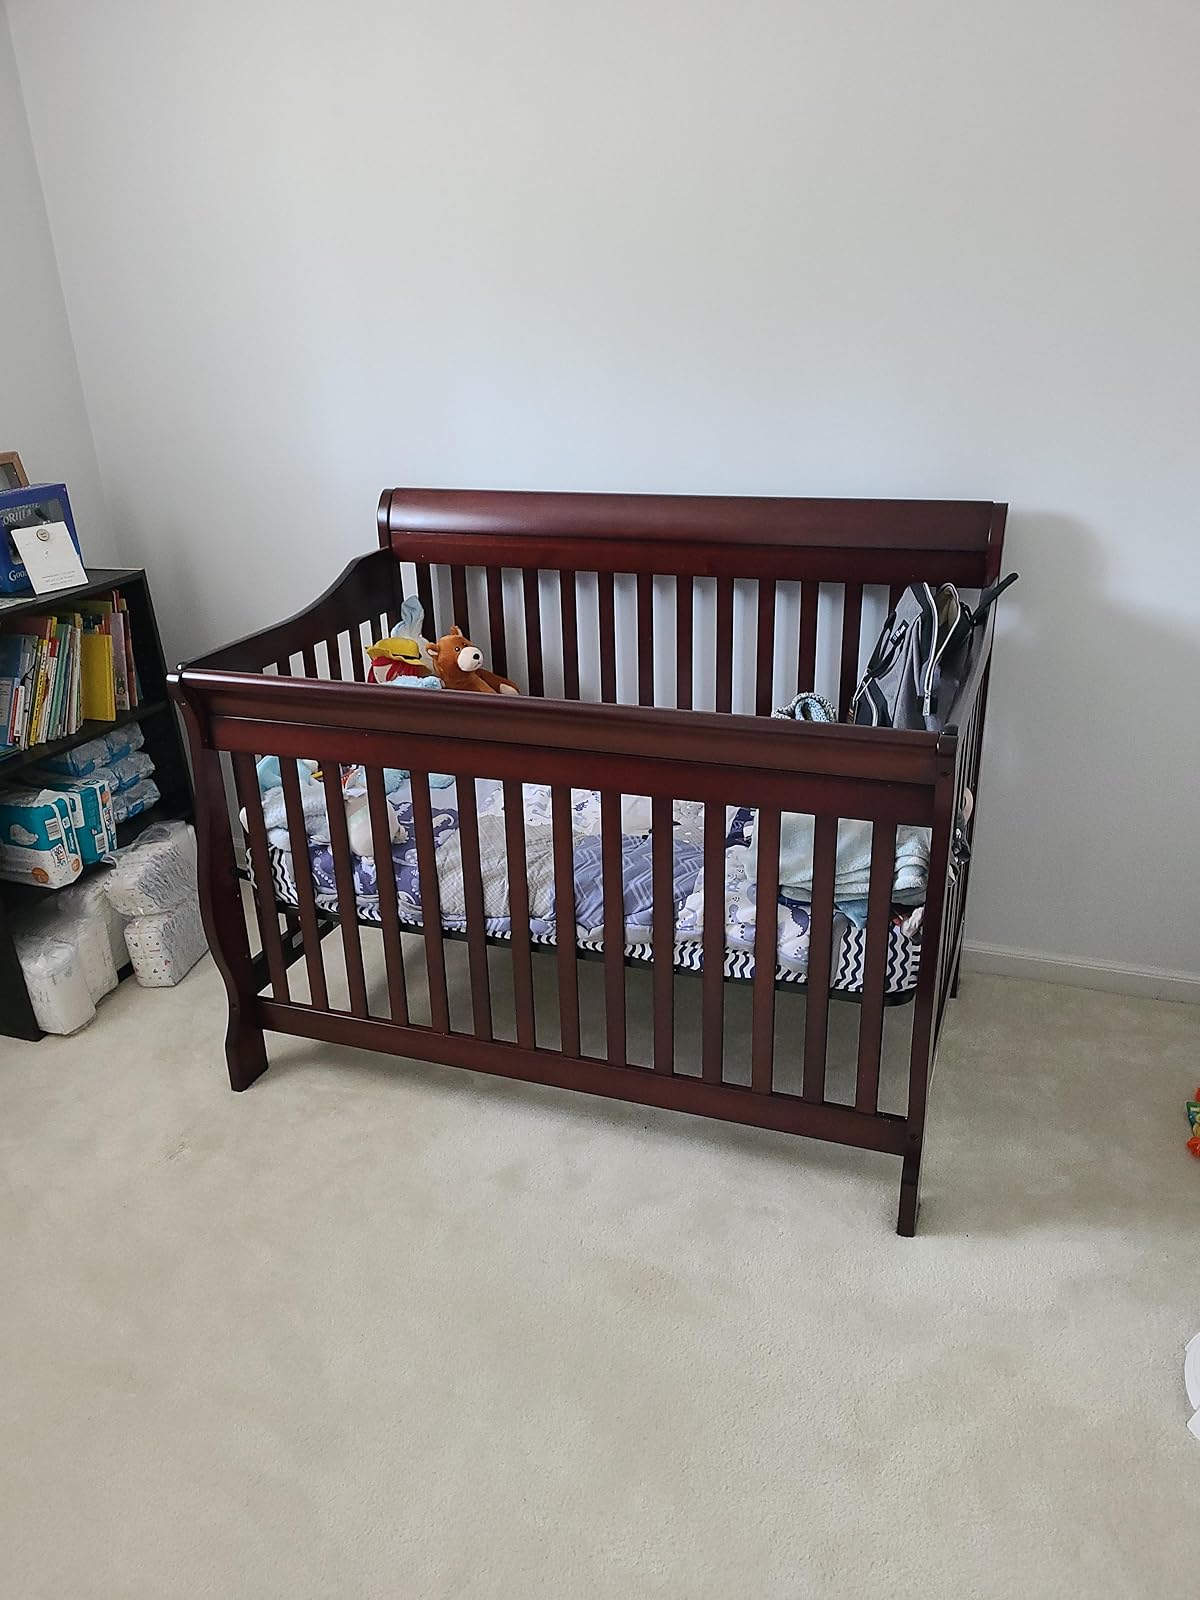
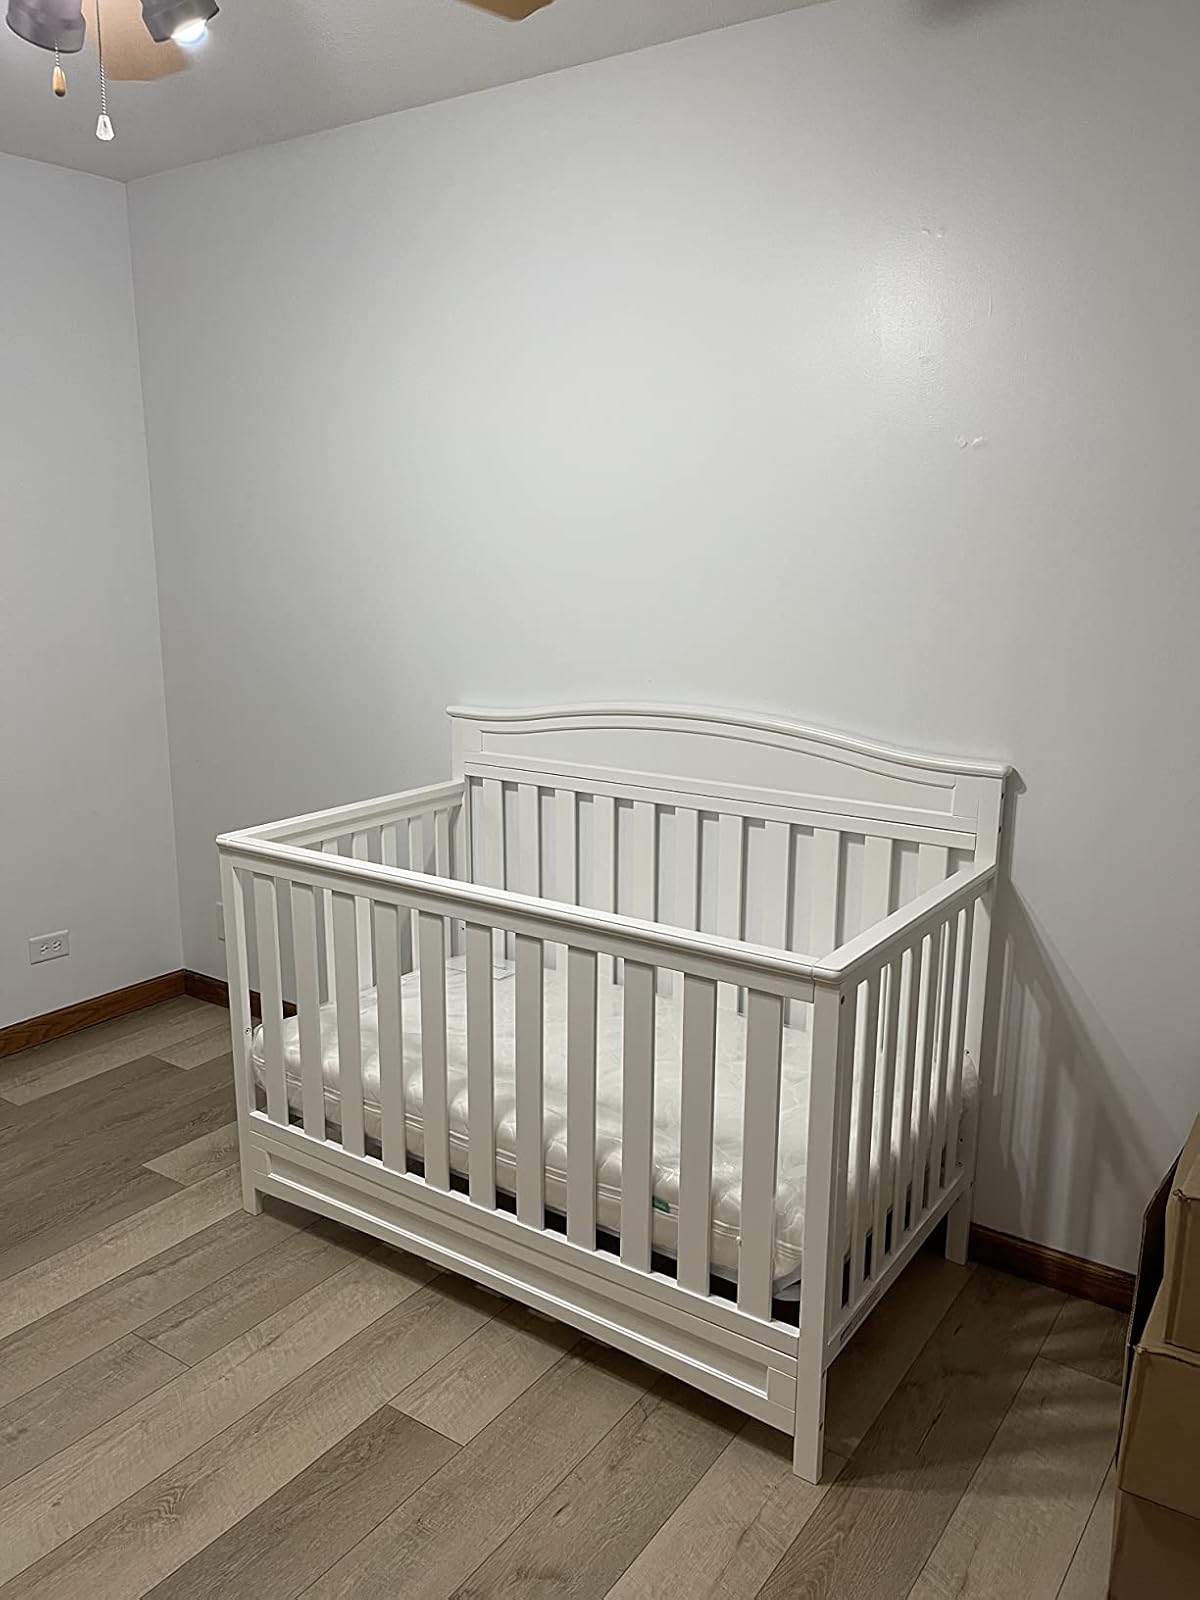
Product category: products_crib
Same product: no